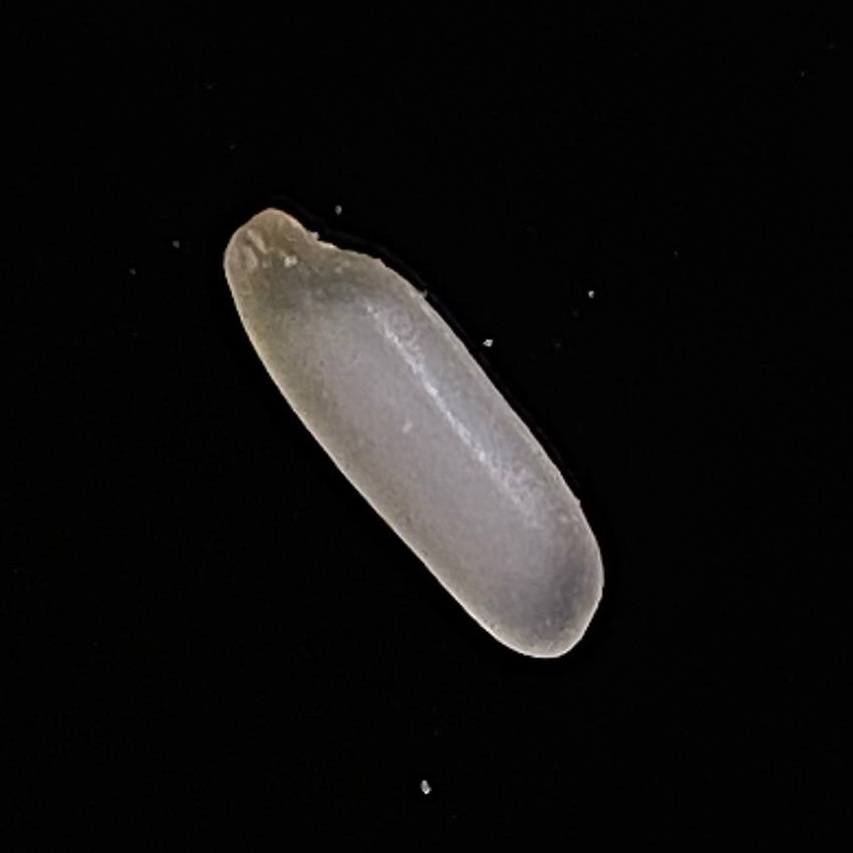
Rice variety: BR29